Presidio County Courthouse

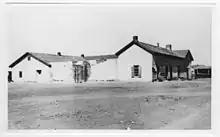
Original Presidio County Courthouse in Fort Davis; the handwritten description on the back of the photo may be viewed <a href="https%3A//commons.wikimedia.org/wiki/File%3AOriginal_Ft_Davis_Courthouse_%28Back%29.jpg">here

The courthouse was preceded by a facility, no longer extant, in Fort Davis from 1880 to 1885 when the county seat was relocated from Fort Davis to Marfa.